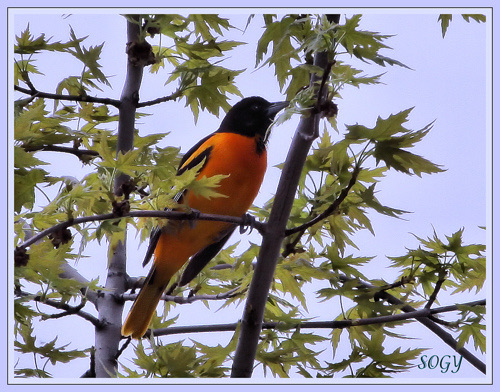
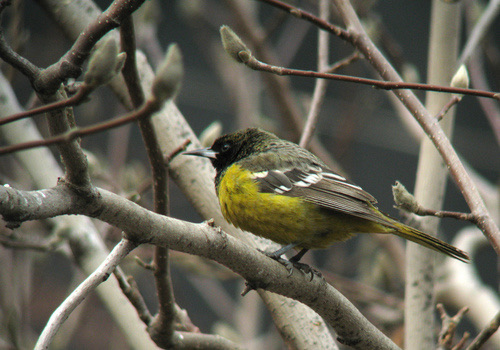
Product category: misc
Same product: yes